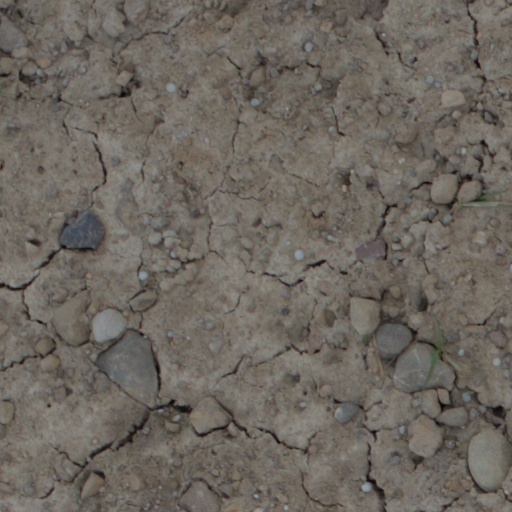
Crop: wheat